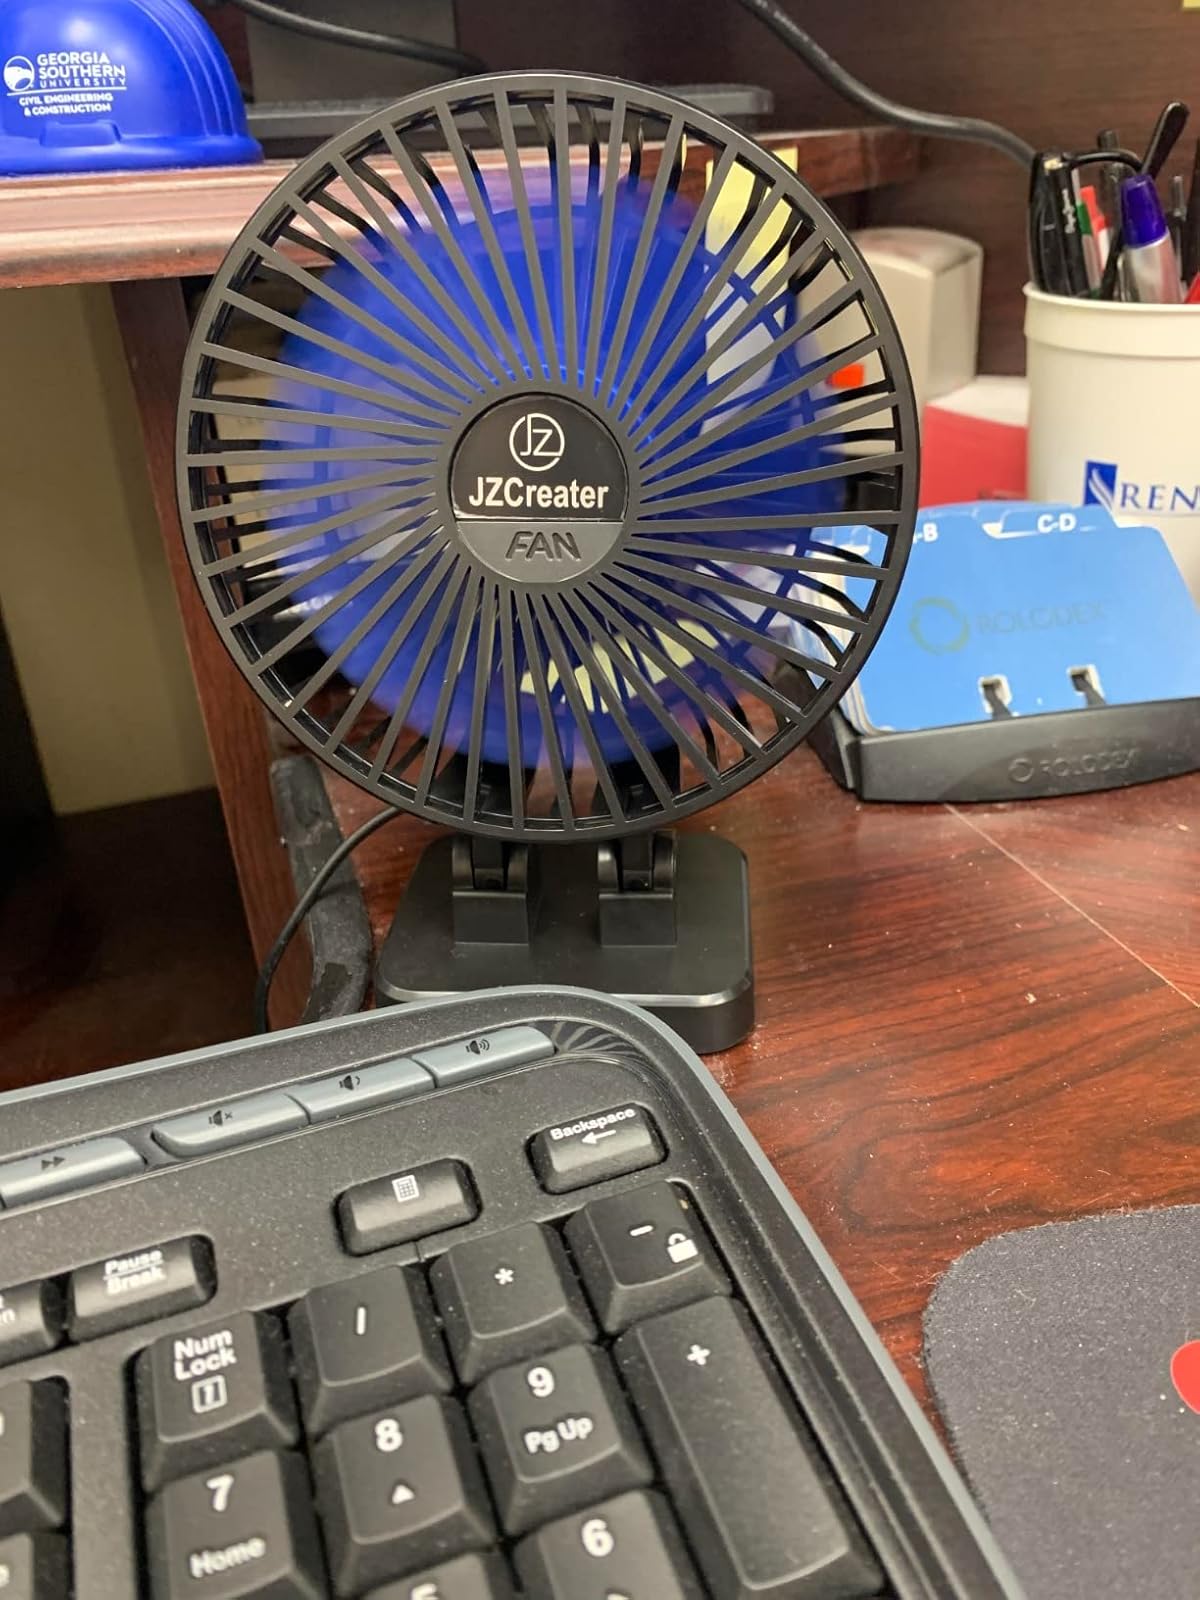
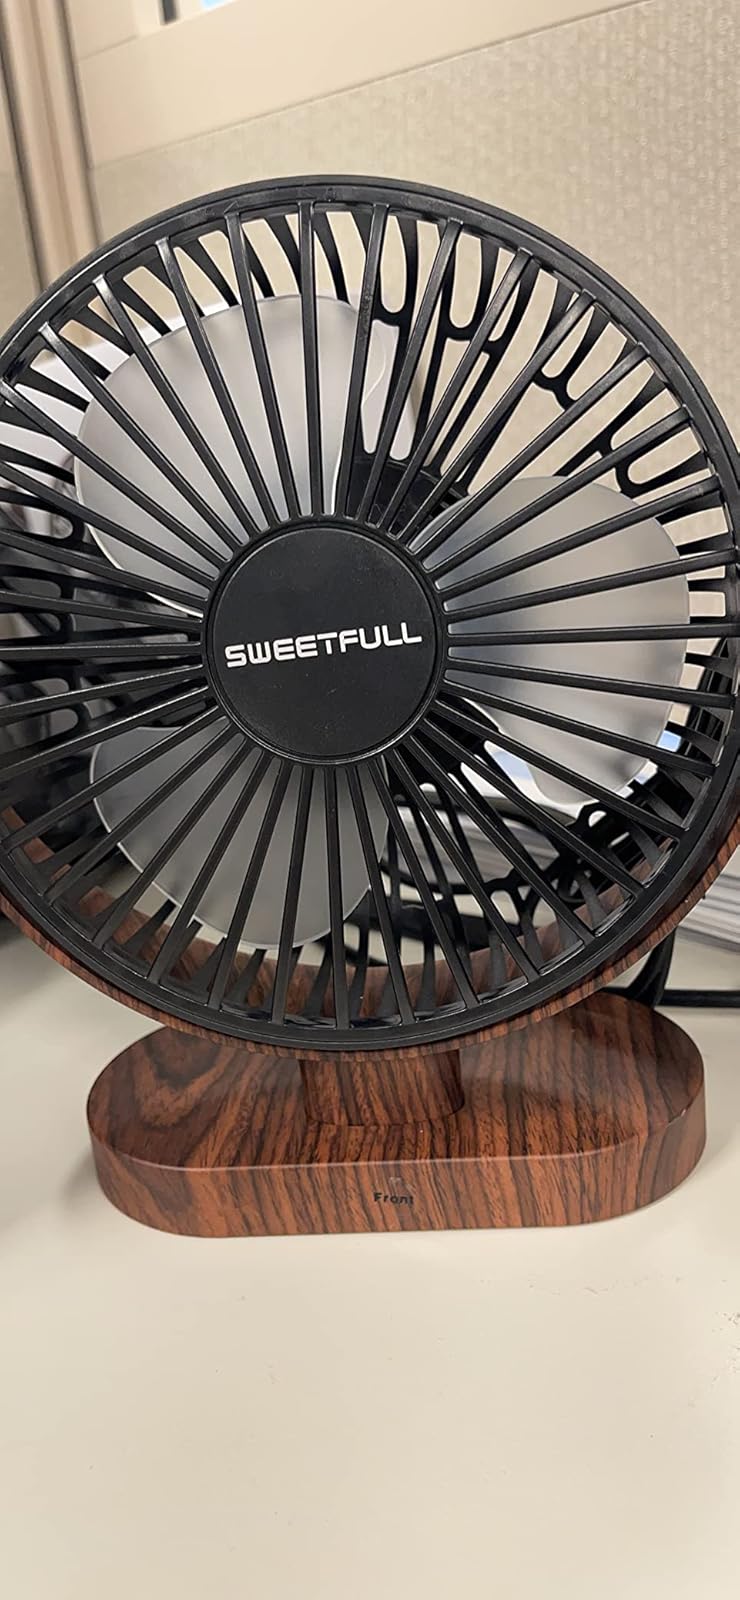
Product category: fan
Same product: no